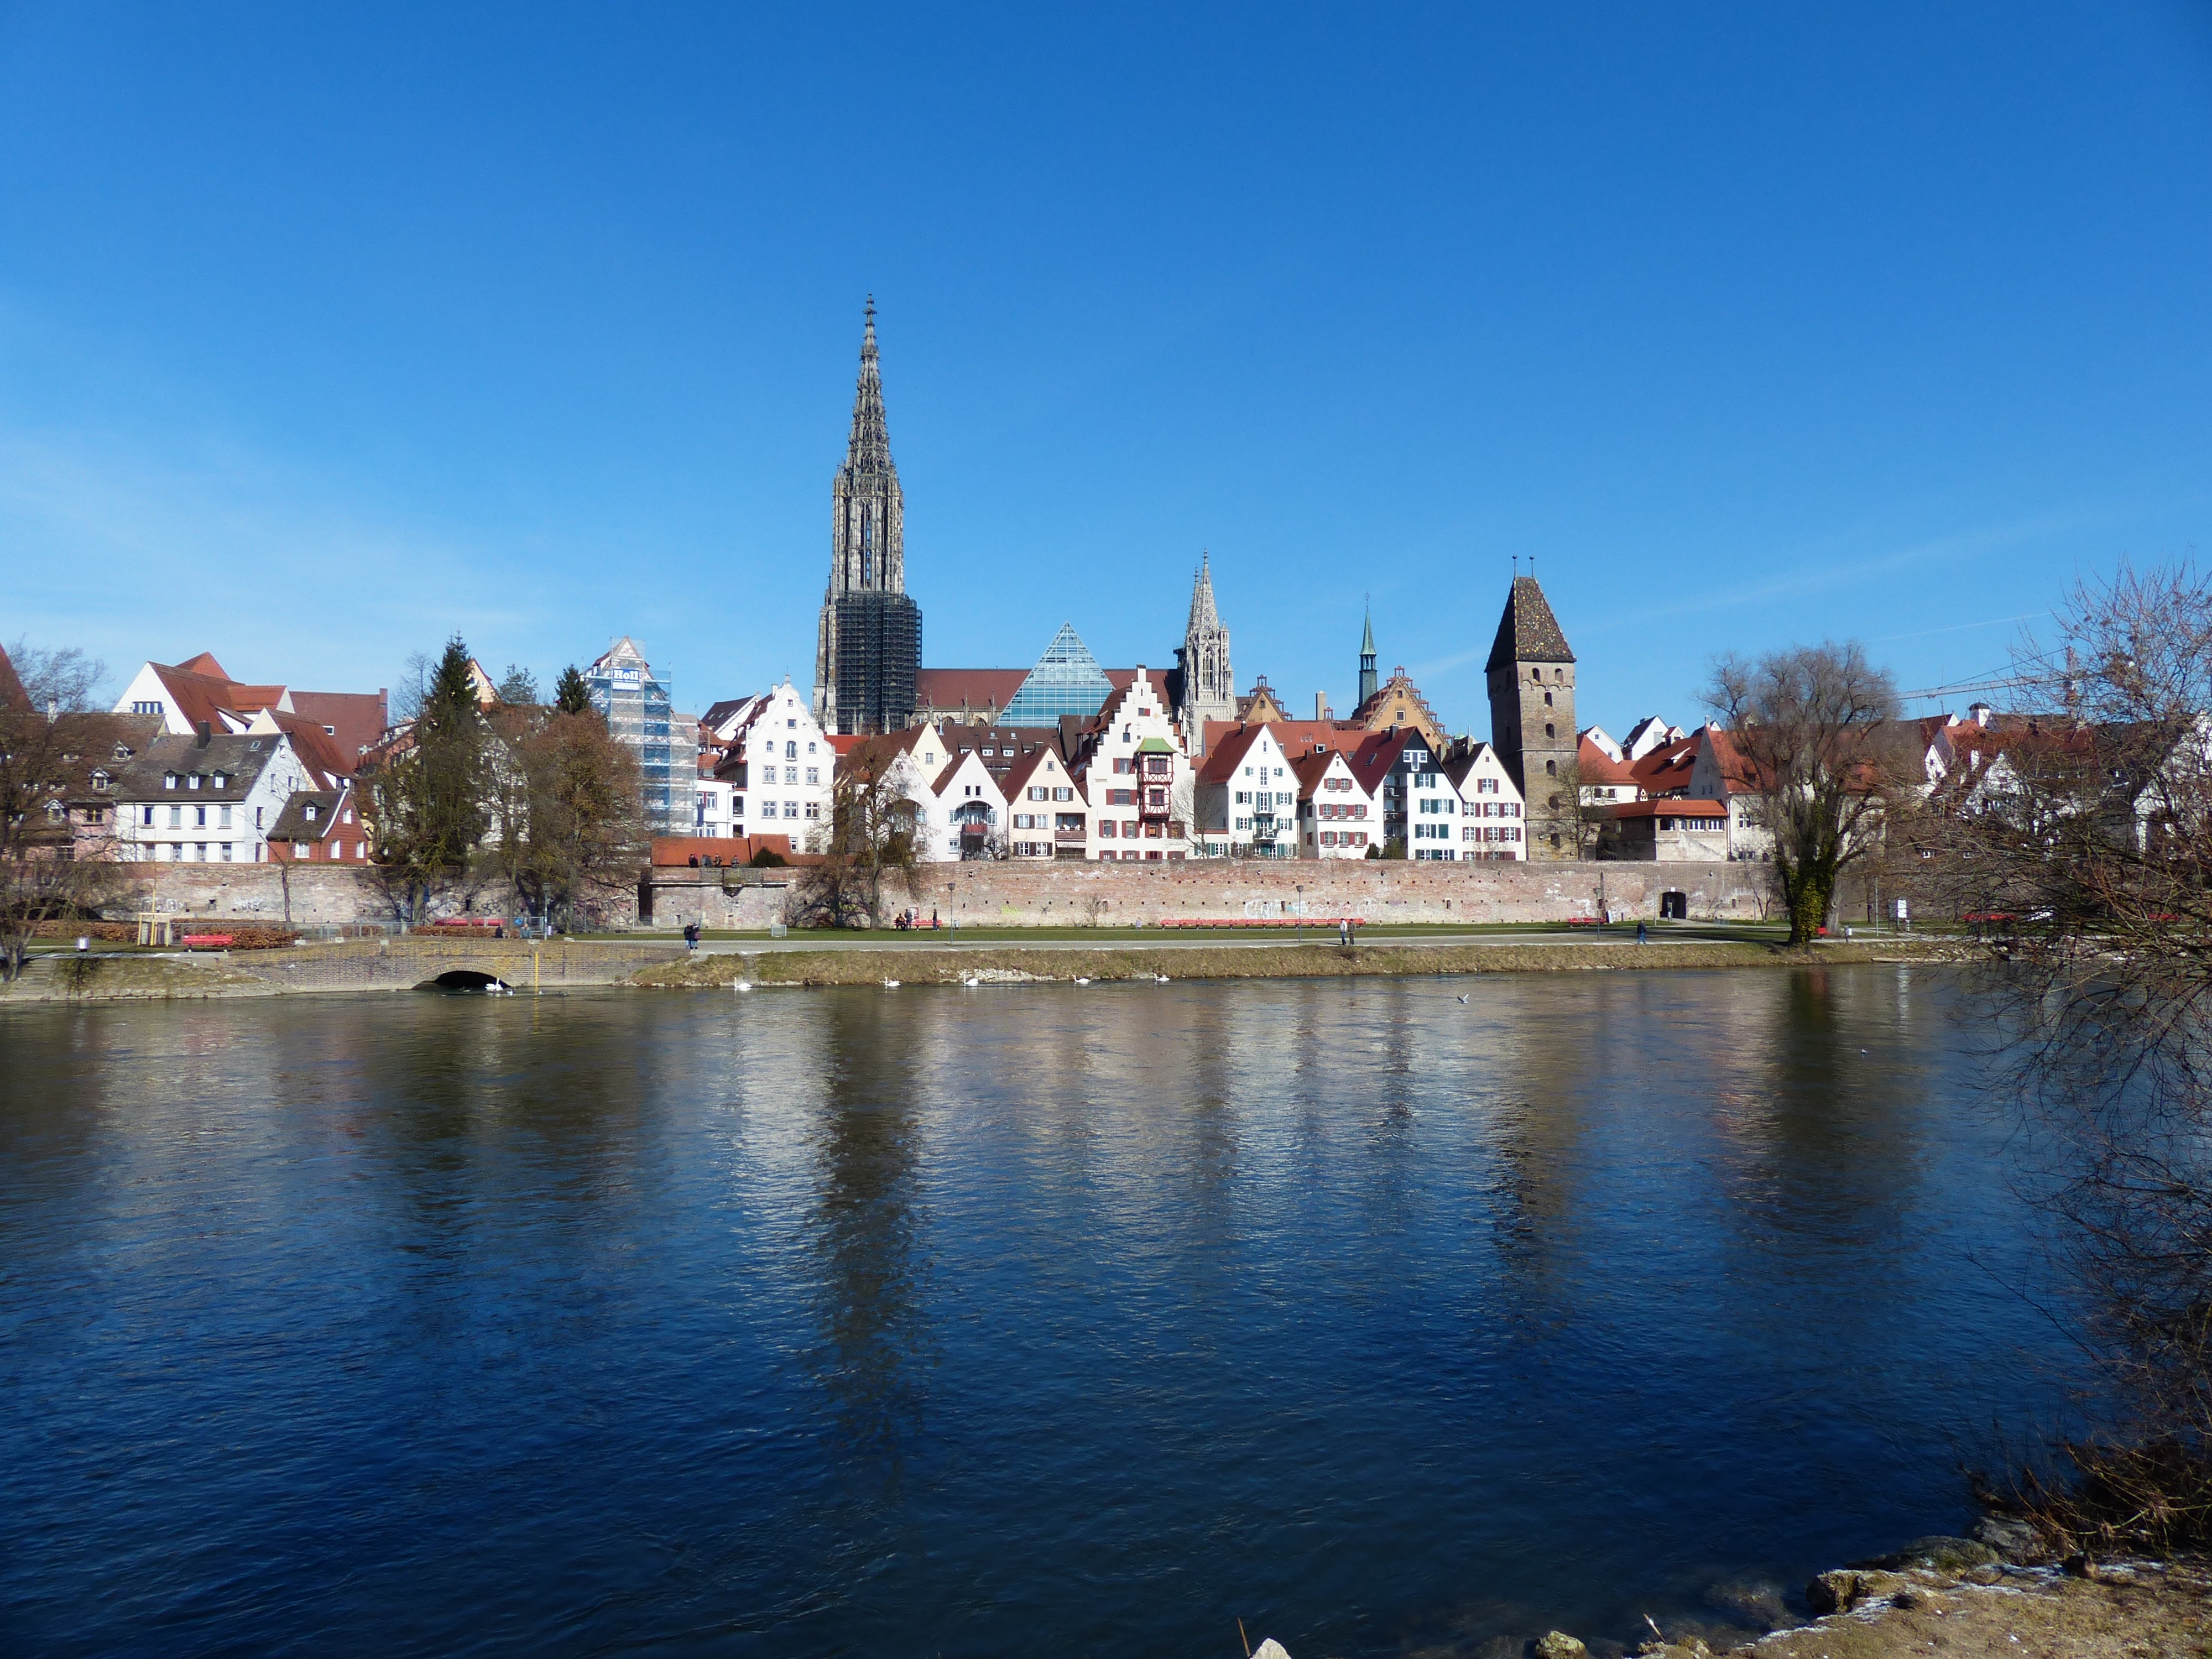
water, sky, skyline, lake, view, city, home, river, cityscape, panorama, reflection, landmark, church, tourism, place of worship, city view, danube, temple, spire, homes, steeple, outlook, roofs, ulm, city wall, munster, ulm cathedral, town home, city panorama, metzgerturm